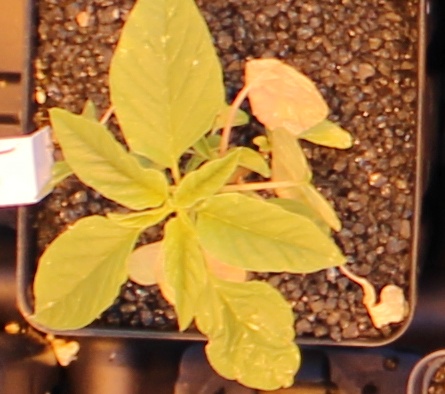
Label: Palmer Amaranth